Yngve A. A. Larsson

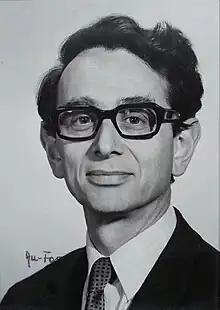
Professor Yngve Larsson

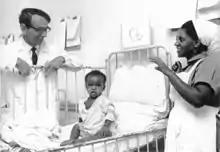
Yngve Larsson at the Ethio-Swedish Pediatric Clinic (ESPC) in Addis Abeba.

Yngve Axel Andreas Larsson (9 January 1917 – 22 March 2014) was a Swedish pediatrician, medicine professor and diabetologist. He worked for the Swedish International Development Cooperation Agency in Addis Abeba, Ethiopia. Later he worked in Linköping, Sweden, where he was in charge of diabetology at Linköping University. Larsson was a member of the Advisory Council for the International Society for Pediatric and Adolescent Diabetes, and worked for several years for the Swedish National Board of Health and Welfare.